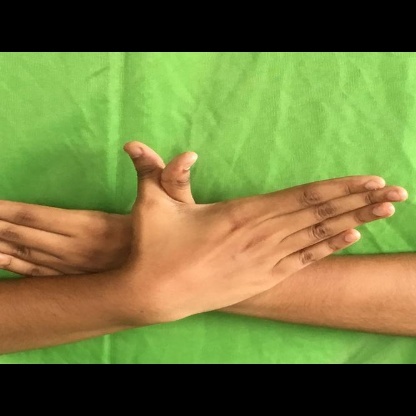
Mudra: Garuda